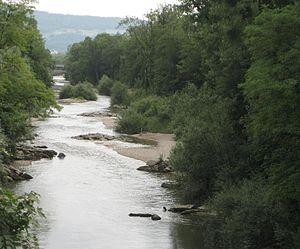
Münchenstein est une ville et une commune suisse du canton de Bâle-Campagne, située dans le district d'Arlesheim. Elle est surtout connue pour être la ville natale du tennisman Roger Federer.